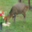
Label: deer